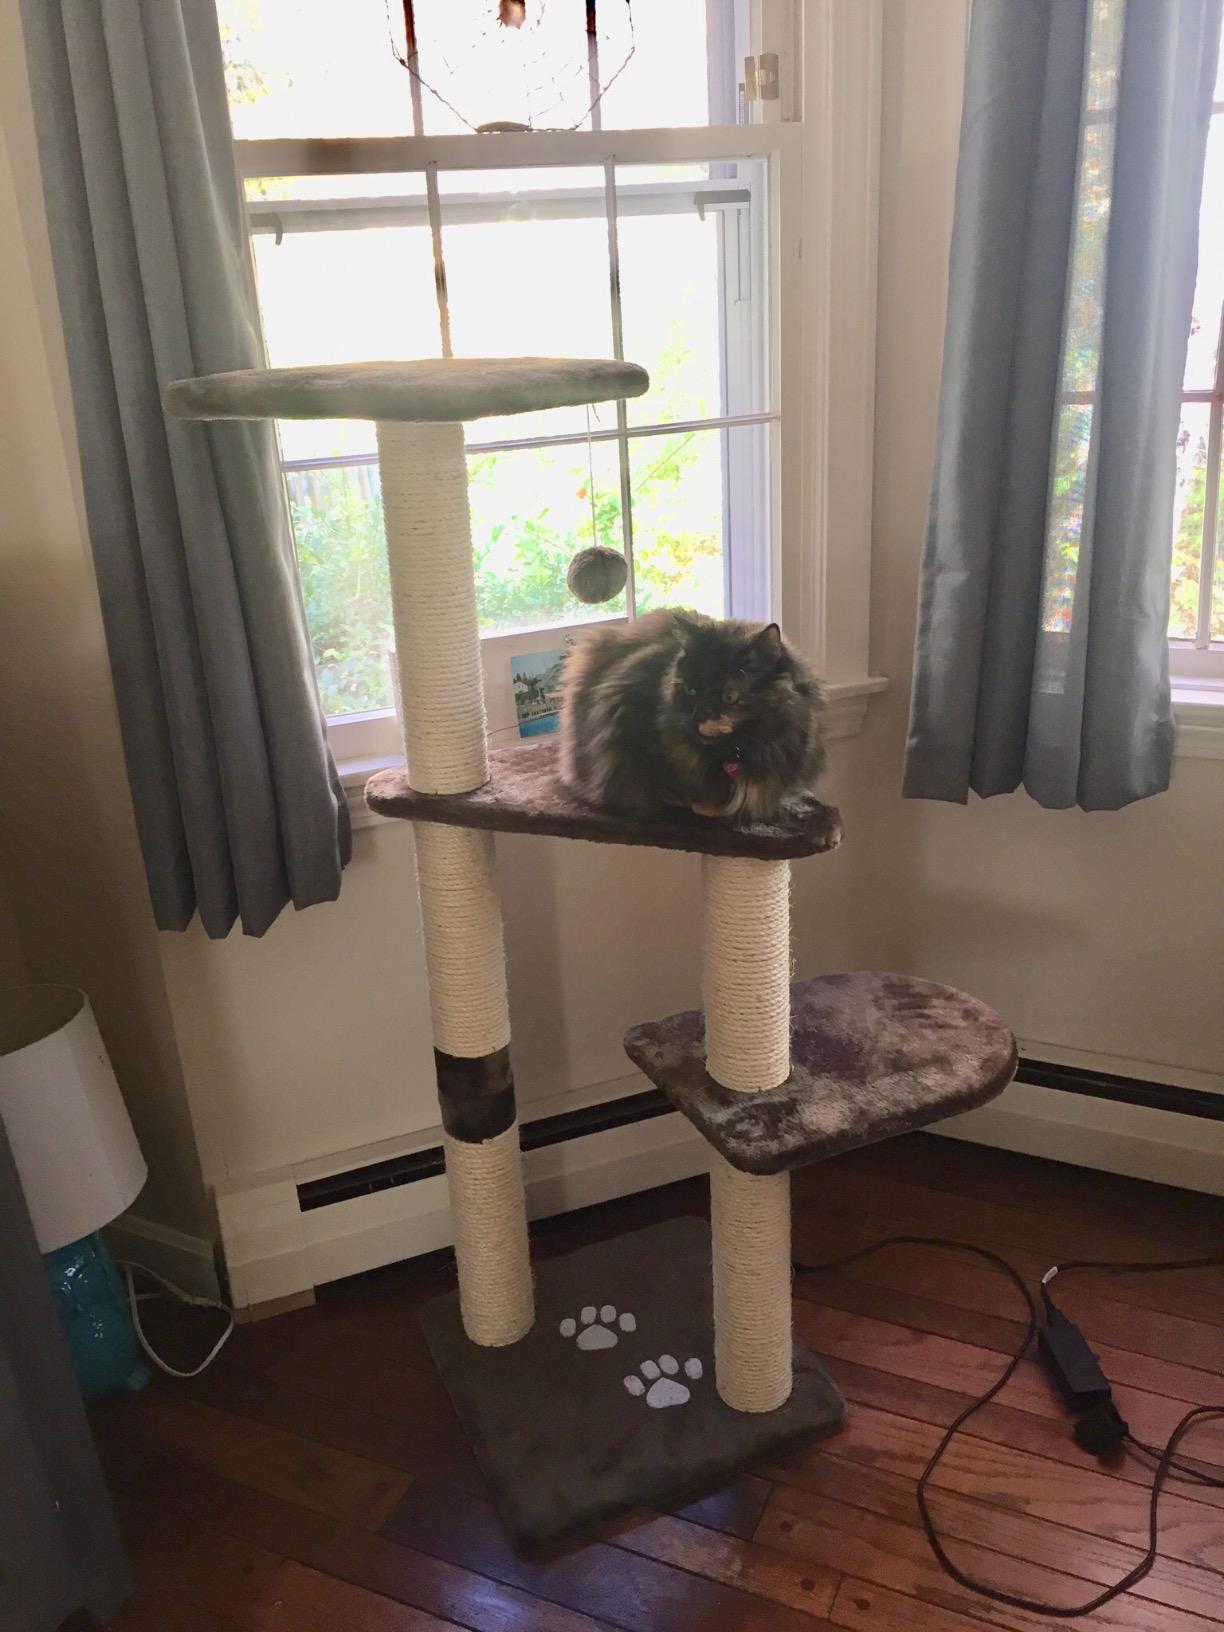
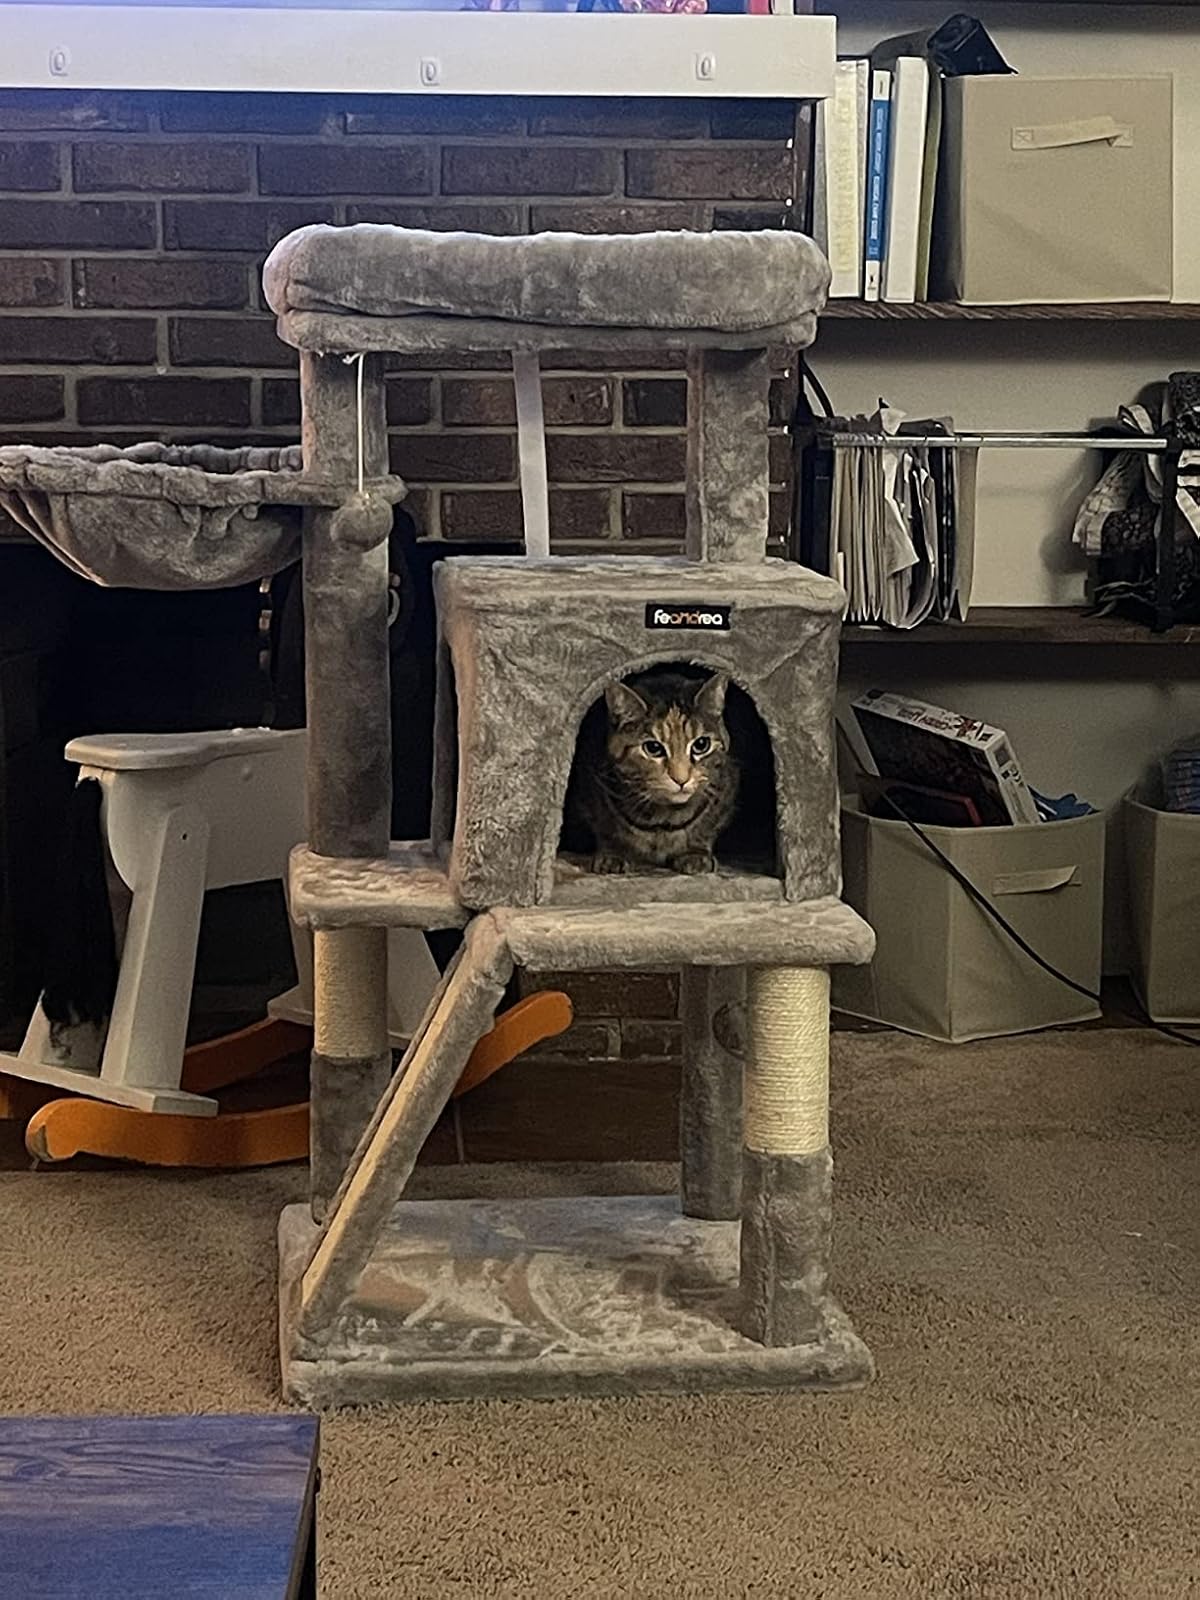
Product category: items_cat tree
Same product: no